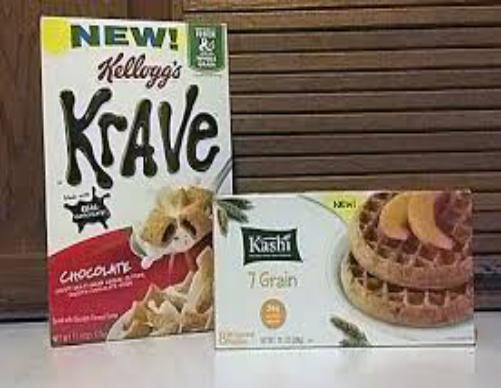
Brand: Krave
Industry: Food